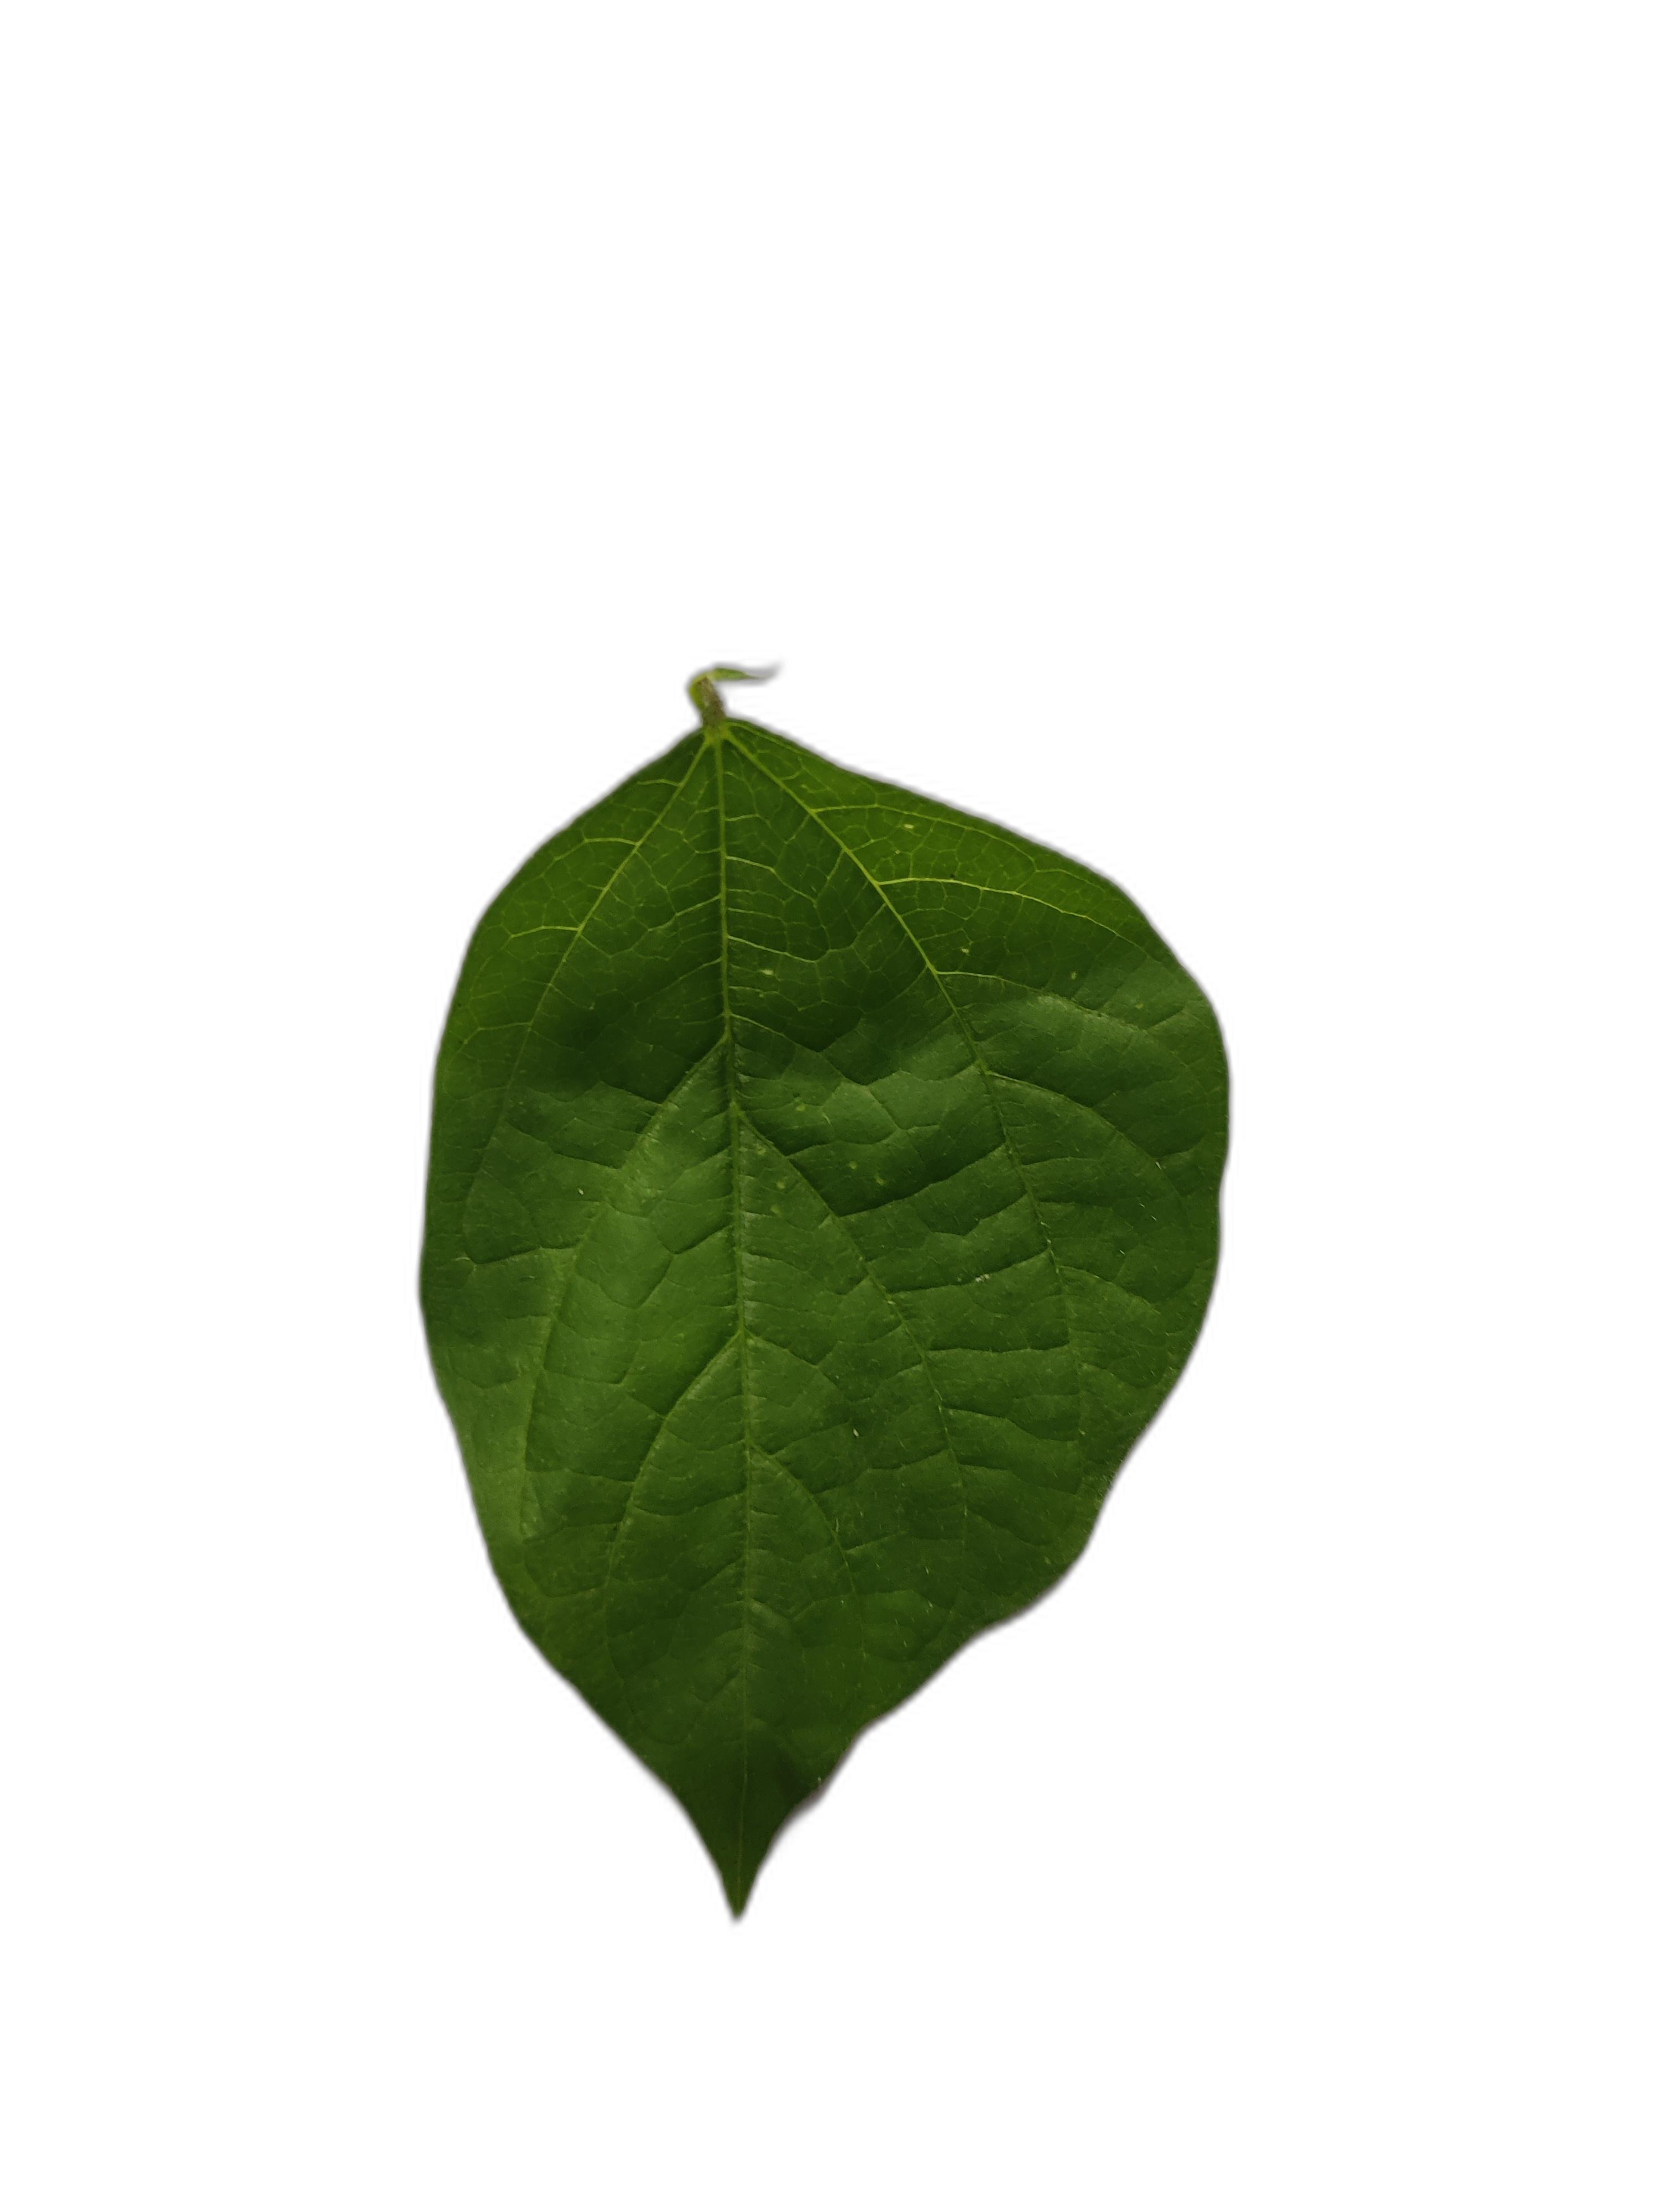
Label: Healthy